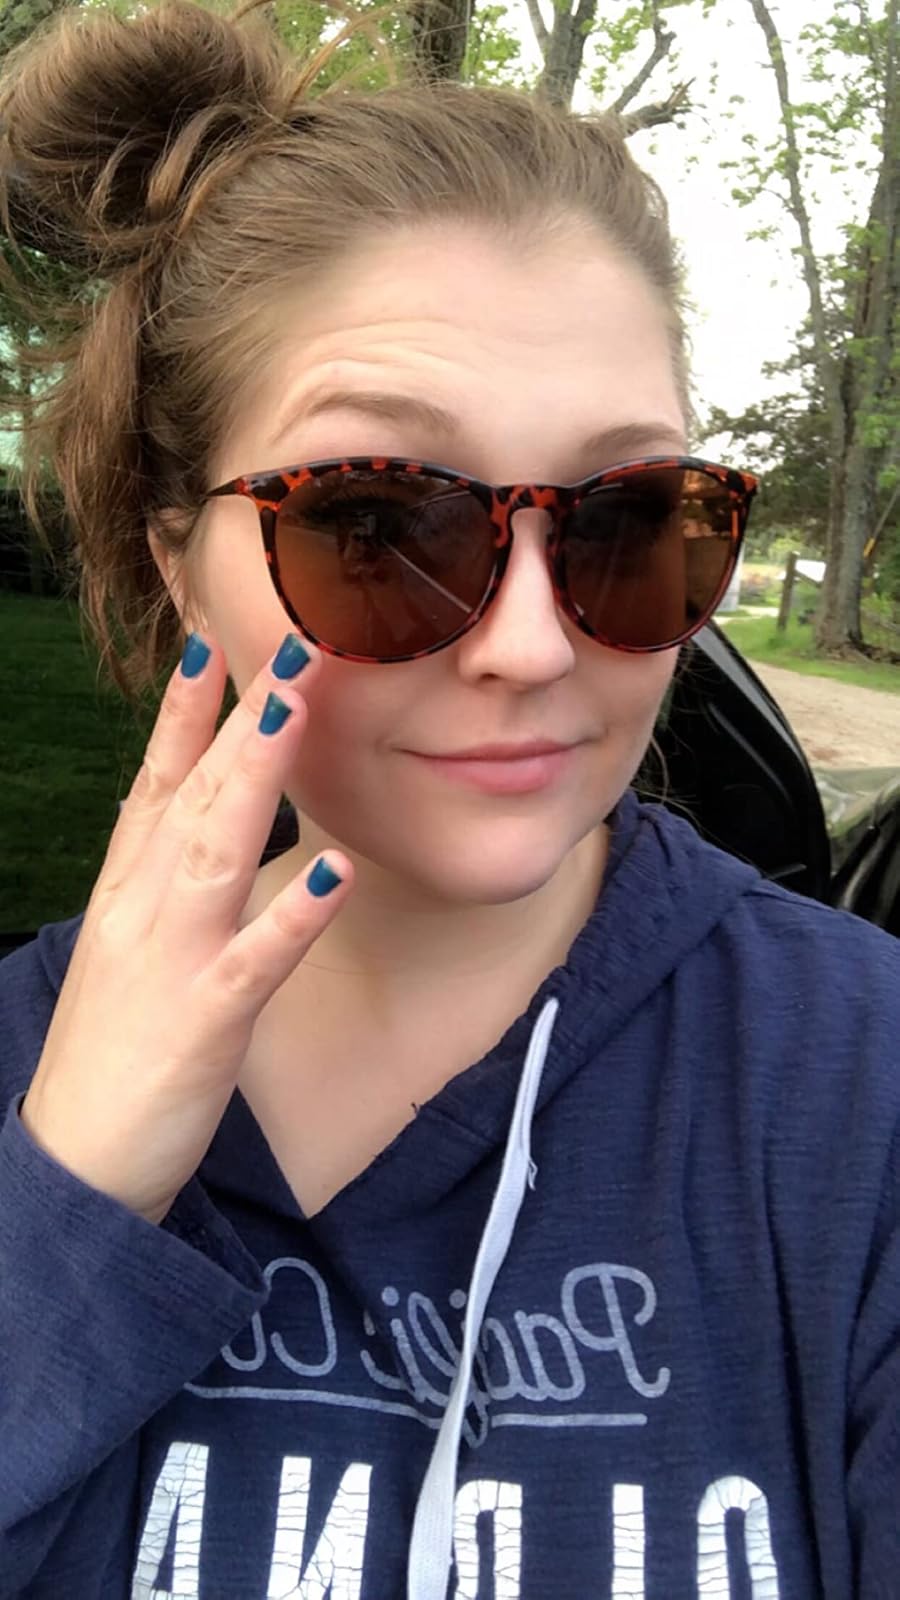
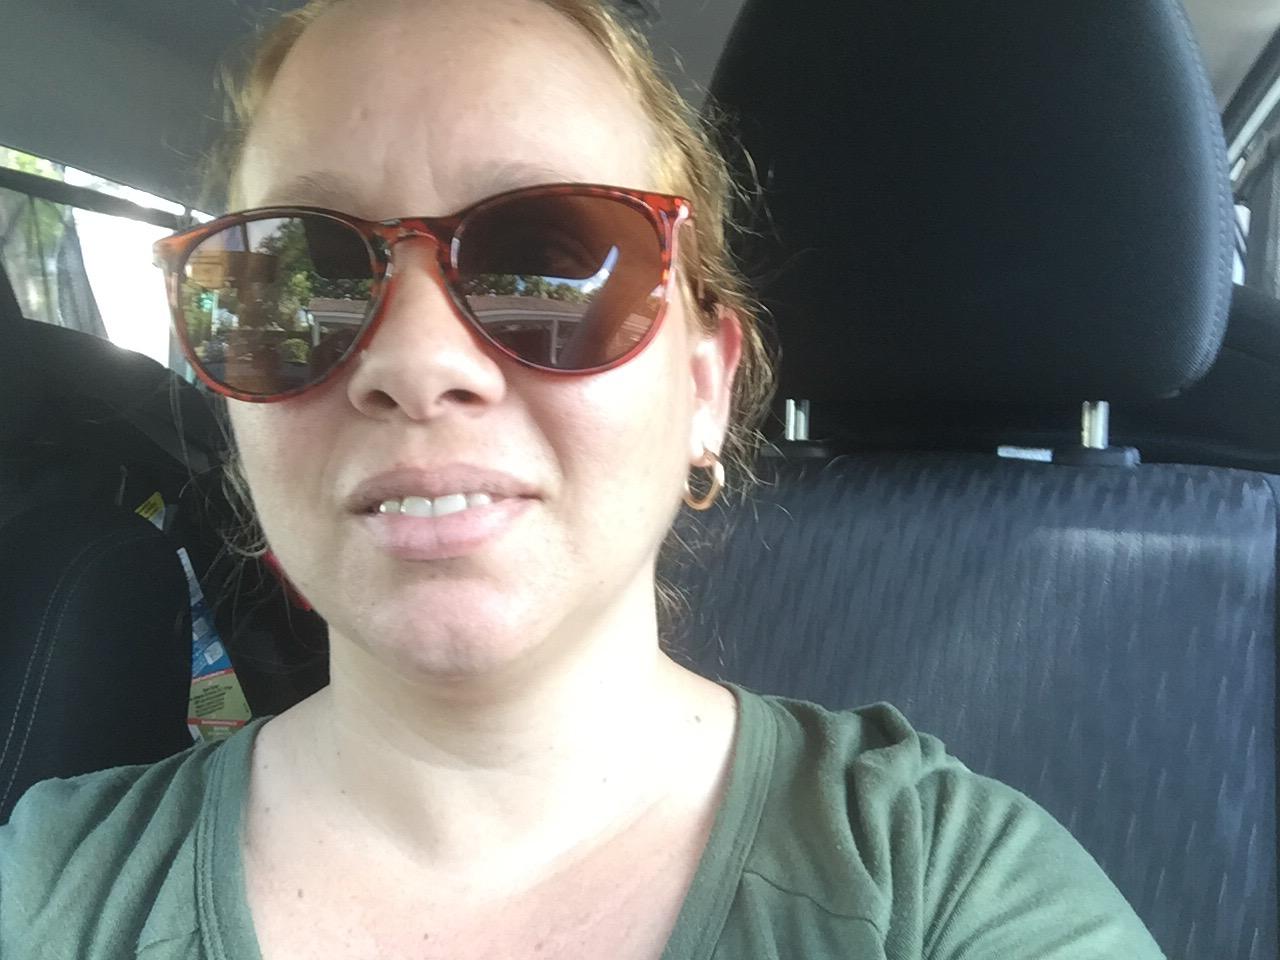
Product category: accessories_sunglasses
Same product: yes